Bobby Roode

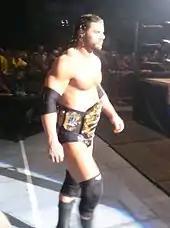
Roode is a two-time TNA World Heavyweight Champion

On April 16, Roode was moved to the Raw brand as part of the Superstar Shake-up. In his "Raw" debut, he was unveiled as the surprise member of the ten man tag match in which he teamed with Bobby Lashley, Braun Strowman, Finn Bálor, and Seth Rollins in successful fashion as they faced off against The Miz, Bo Dallas, Curtis Axel, Kevin Owens, and Sami Zayn. At the Greatest Royal Rumble event, Roode performed in his first ever Royal Rumble match, lasting just under eighteen minutes before being eliminated by Baron Corbin. Roode's first rivalry on the "Raw" roster was with Elias with the pair trading victories over the months of April and May. On the May 14 episode of "Raw", Roode defeated Baron Corbin and No Way Jose to qualify for the Men's Money in the Bank ladder match at Money in the Bank on June 17, which was won by Braun Strowman.